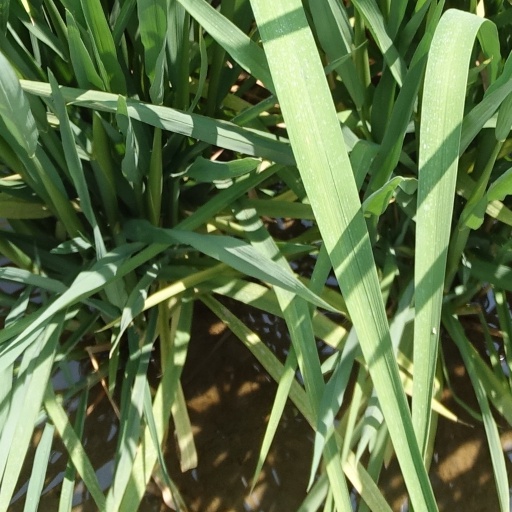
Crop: rice